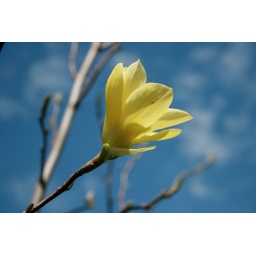
Magnolia tree beside our house